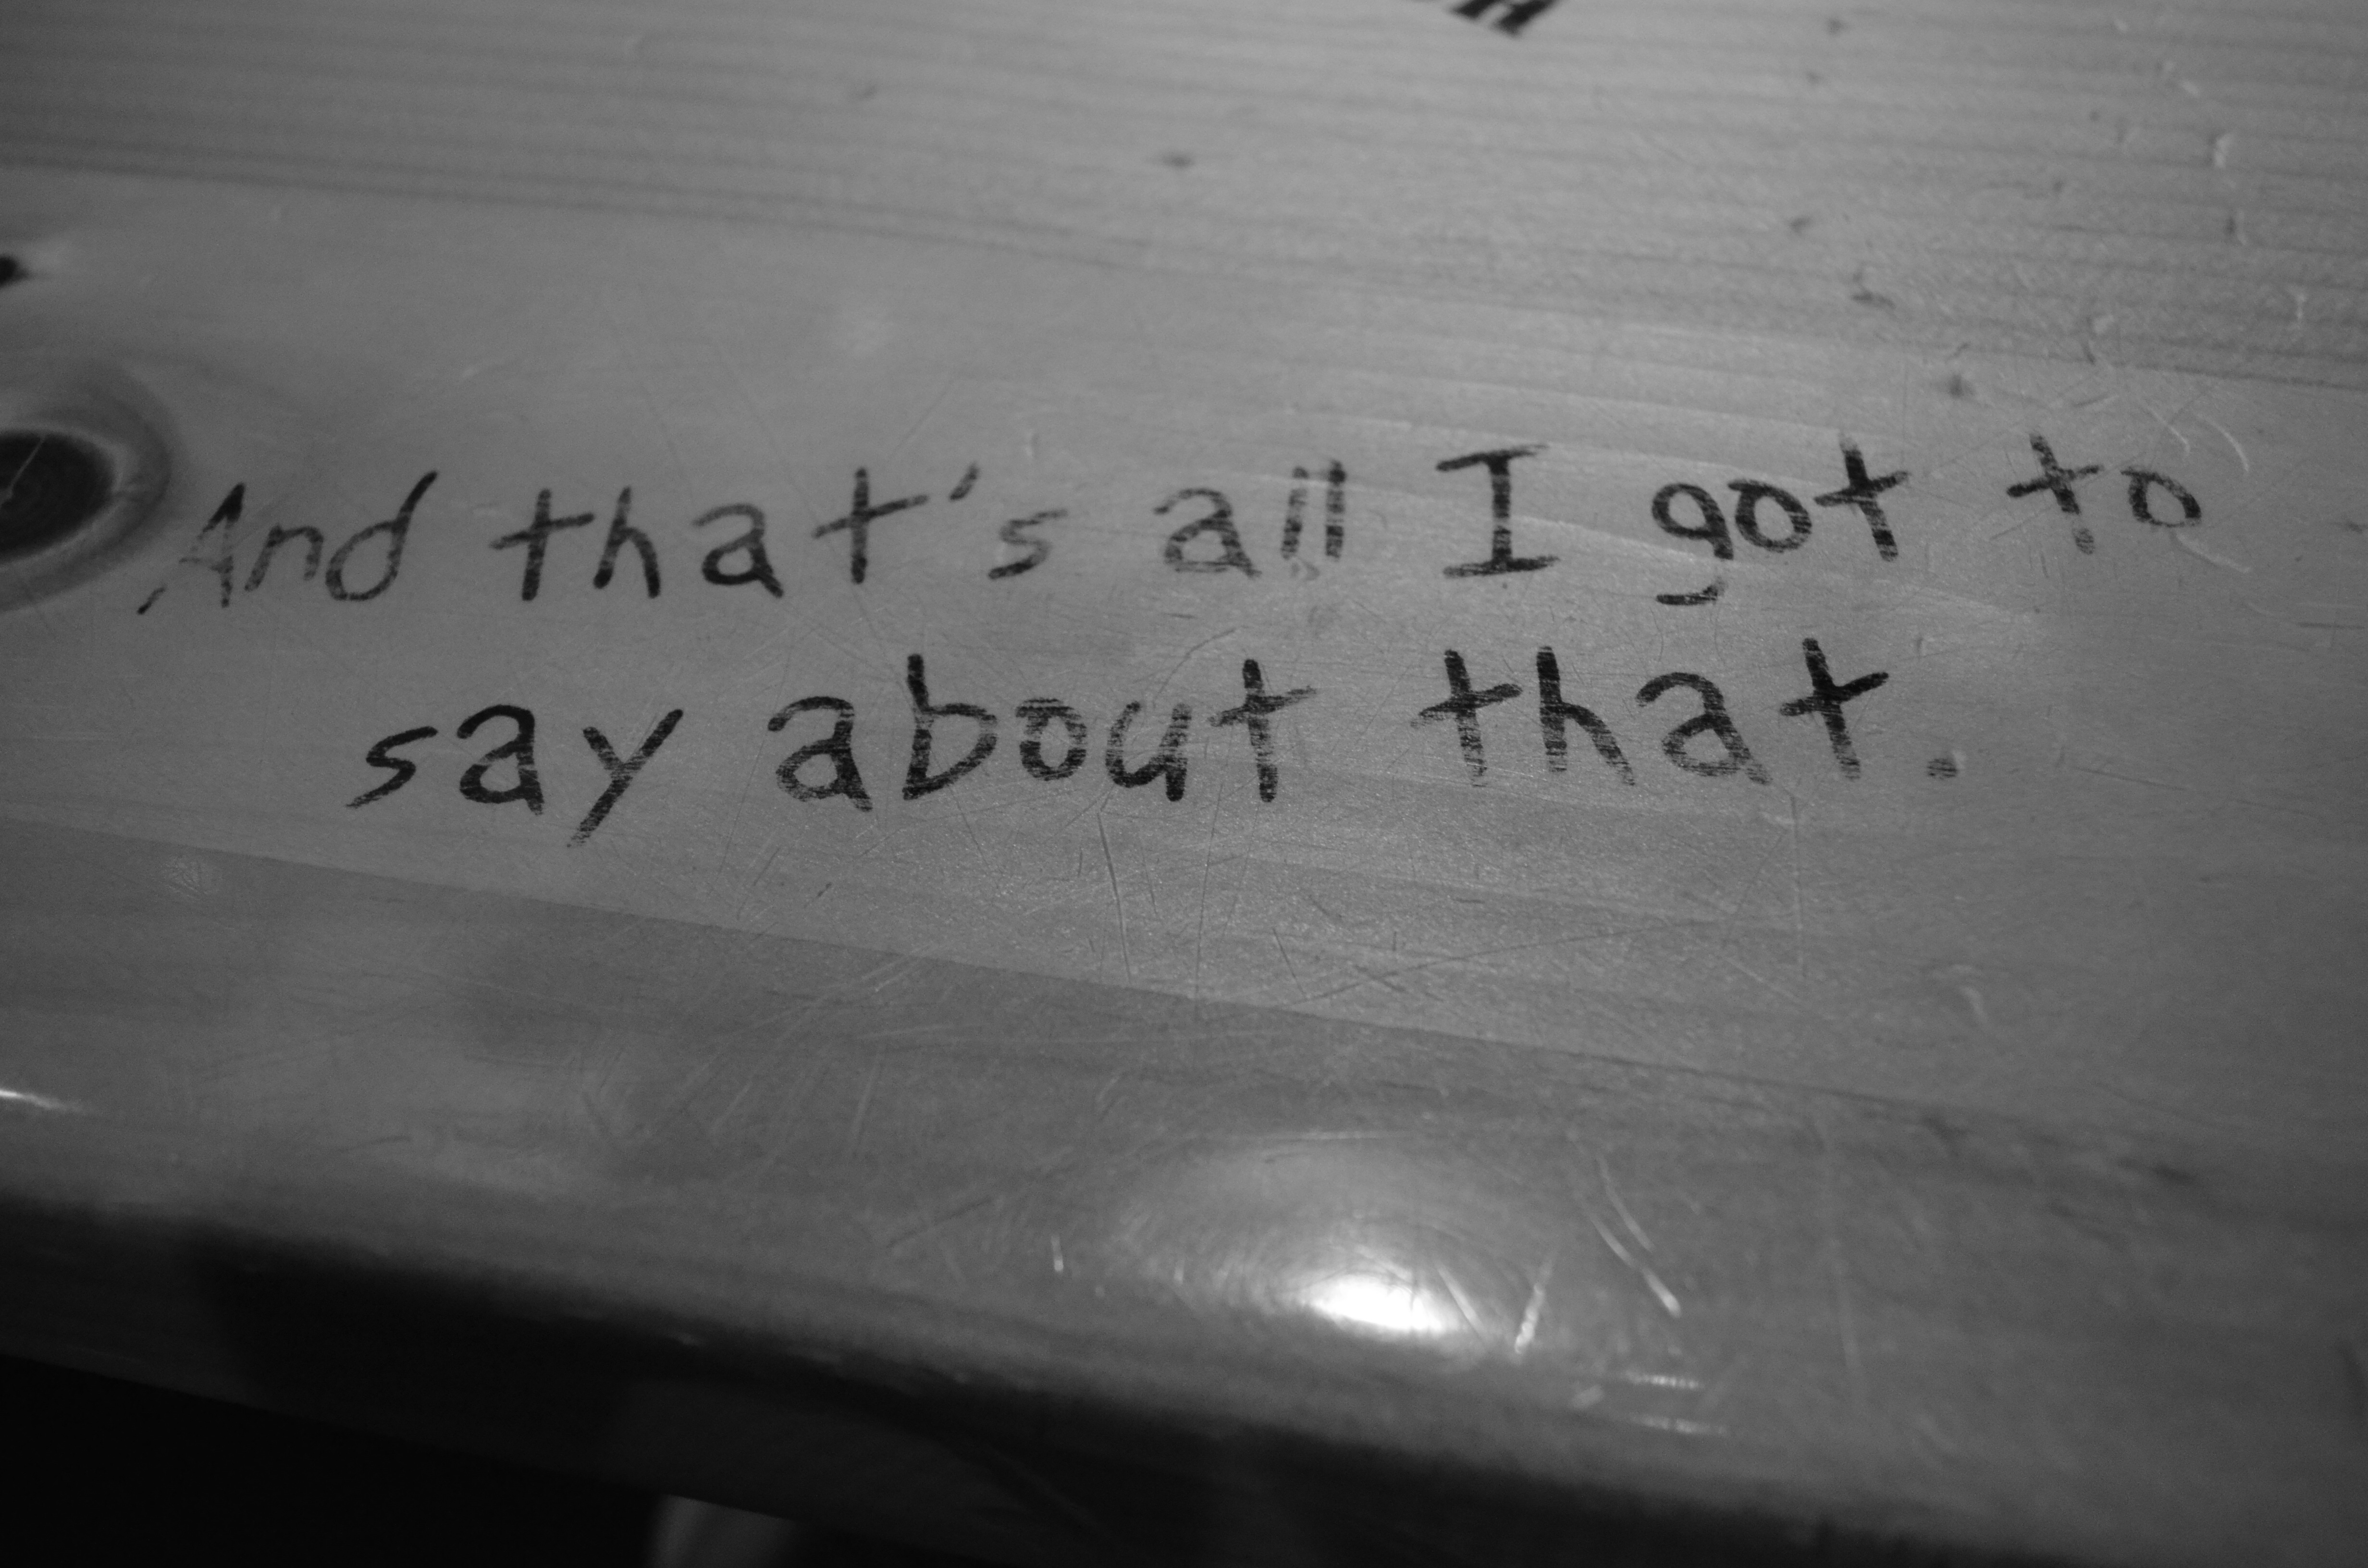
writing, black and white, white, number, line, darkness, black, monochrome, font, text, handwriting, message, order, shape, emotion, limit, scribble, monochrome photography, phrases